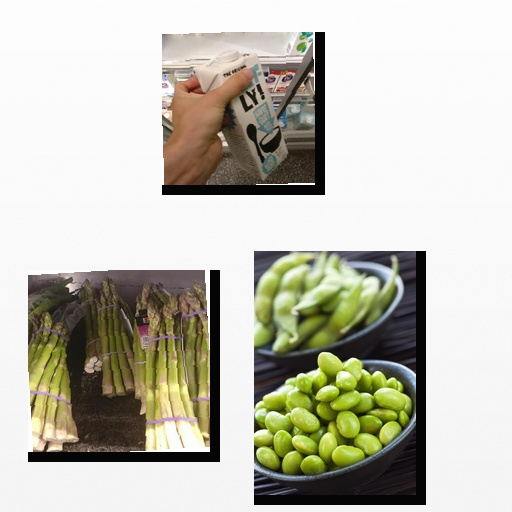
Food items: oatghurt, soybean, asparagus